Nuruosmaniye Mosque

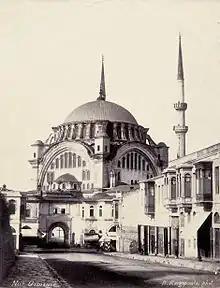
Photo of the mosque in the 1870s

The construction of the mosque complex was commissioned on the order of Sultan Mahmud I in 1748 and completed under his brother and successor, Sultan Osman III, in 1755. It was named Nuruosmaniye, meaning "The light of Osman", after Osman III.